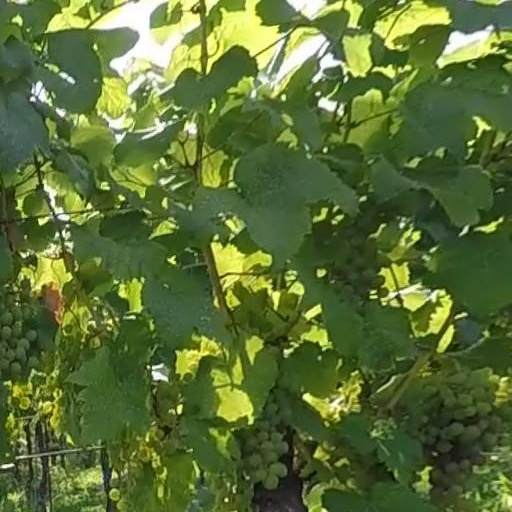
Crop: grape